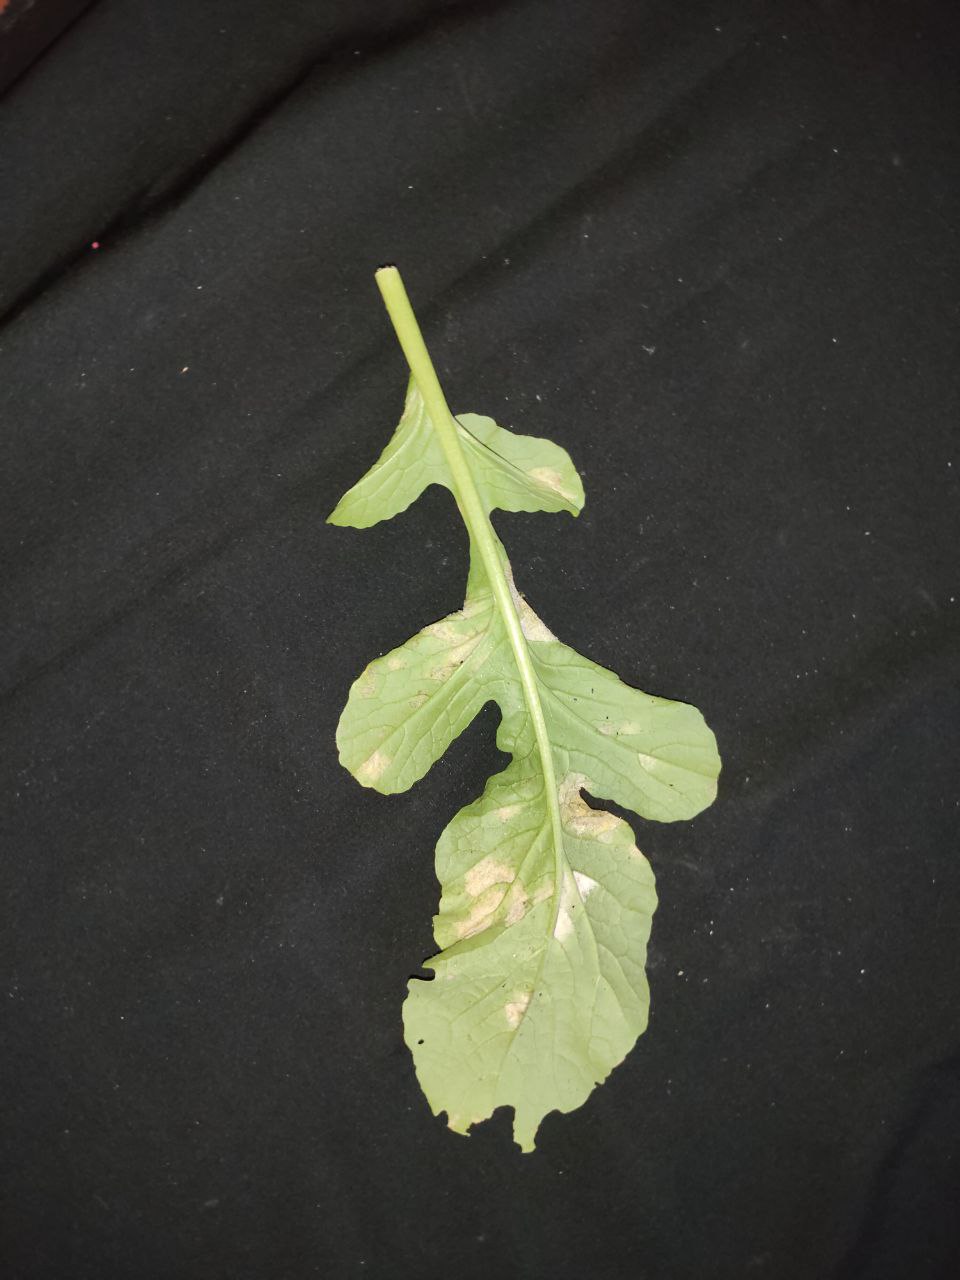
Label: Mosaic virus